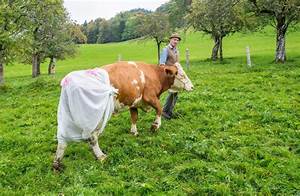
Label: mucca